Nicholas Kenyon

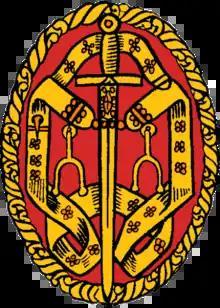
Insignia of a Knight Bachelor

Appointed a Commander of the Order of the British Empire (CBE) in the 2001 New Year Honours, for services to music and millennium broadcasting, he was promoted Knight Bachelor in the 2008 New Year Honours.